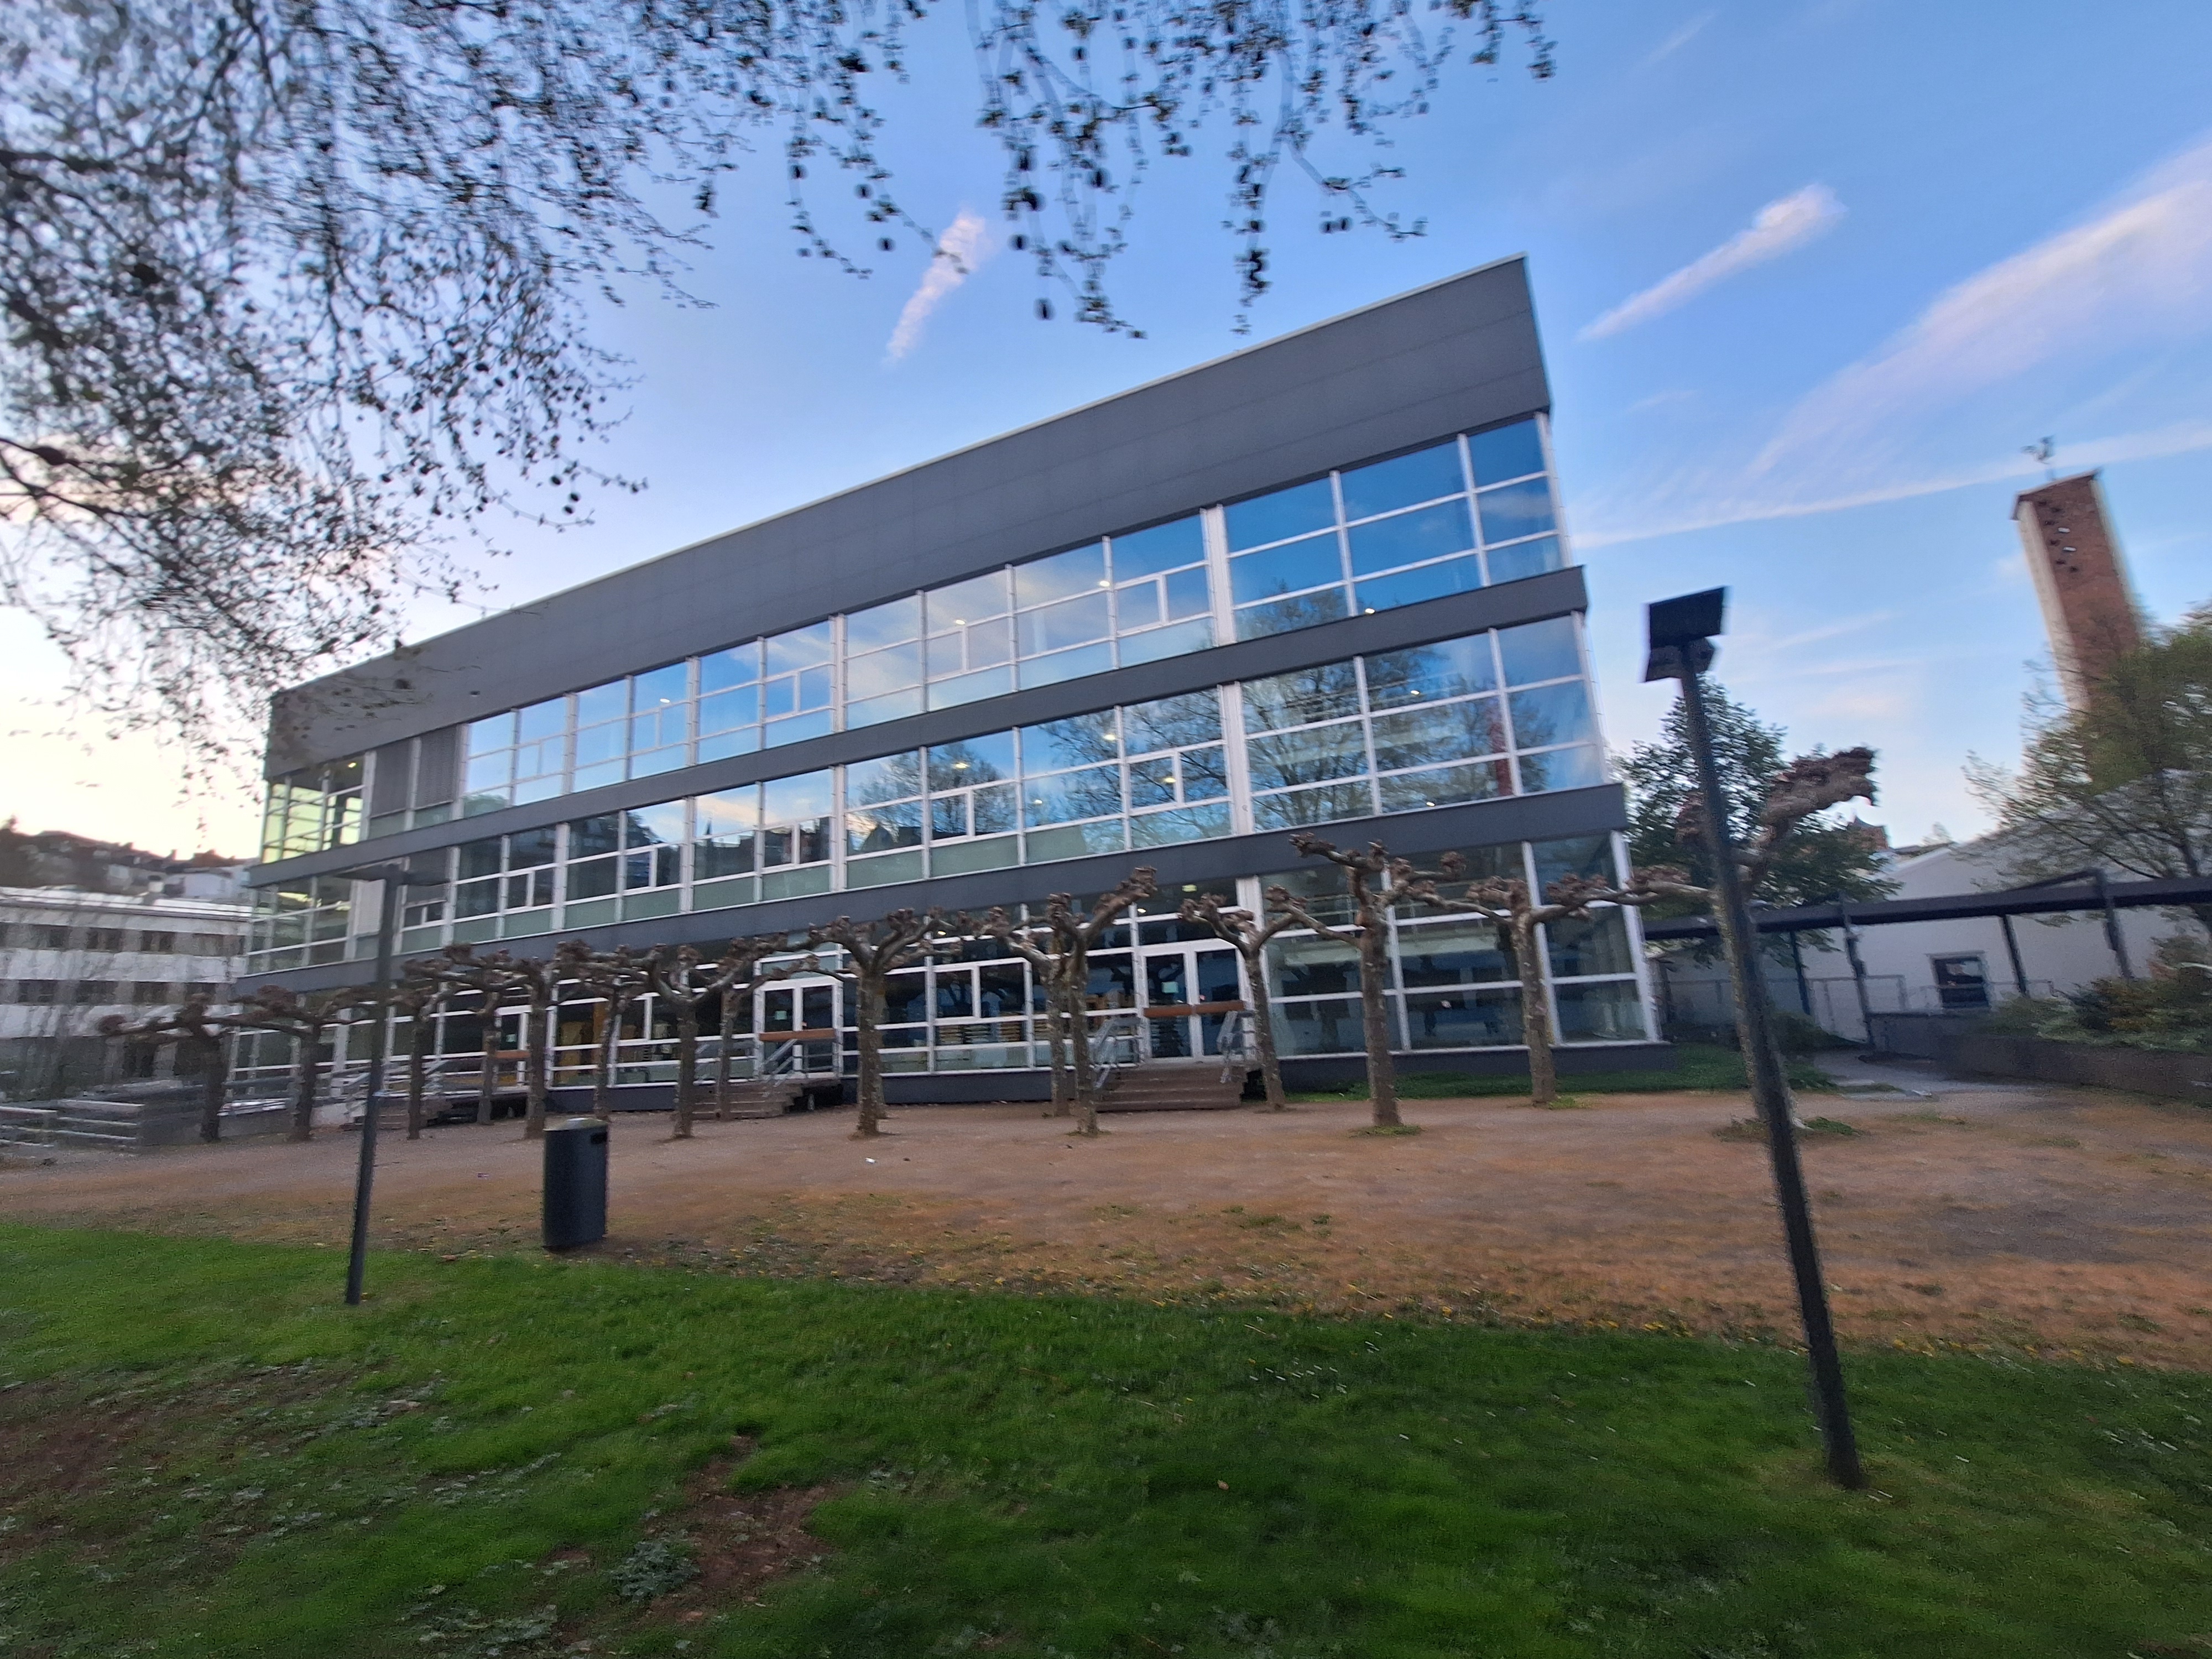
Building: Biegenstraße 14